Reactions to the killing of Osama bin Laden

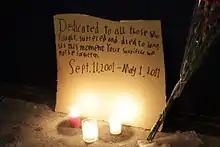
Memorial at the World Trade Center site on May 3, 2011, when the death of Osama bin Laden was announced

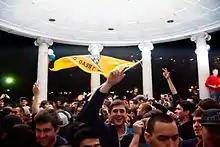
Americans celebrating with the Gadsden flag, early morning, May 2, 2011, hours after President Obama announced Osama bin Laden's death

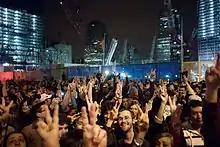
Celebratory crowd at Ground Zero following the announcement.

On May 2, 2011, United States President Barack Obama confirmed that al-Qaeda leader Osama bin Laden had been killed in his compound in Abbottabad, northeastern Pakistan. Bin Laden's death was welcomed by many as a positive and significant turning point in the fight against al-Qaeda and related groups. Those who welcomed it included the United States, the United Nations, European Union, NATO, and some nations in Asia, Africa, Oceania, South America, and the Middle East, including Yemen, Lebanon, Saudi Arabia, India, Israel, Indonesia, Somalia, the Philippines, Turkey, Iraq, Australia, Argentina, and the rebel Libyan Republic.